Boro Kali Bari Temple

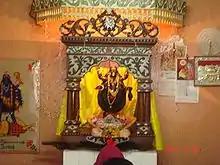
The idol of Goddess Kali in the Boro Kali Bari Temple

Boro Kali Bari is one of the oldest Hindu temples in the city of Mymensingh, Bangladesh. The temple is dedicated to the goddess Kali.